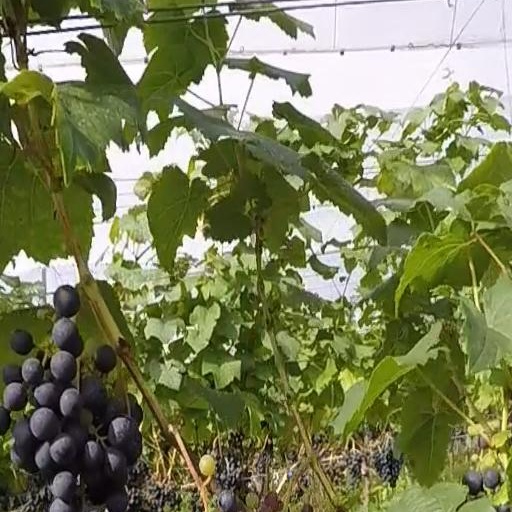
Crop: grape